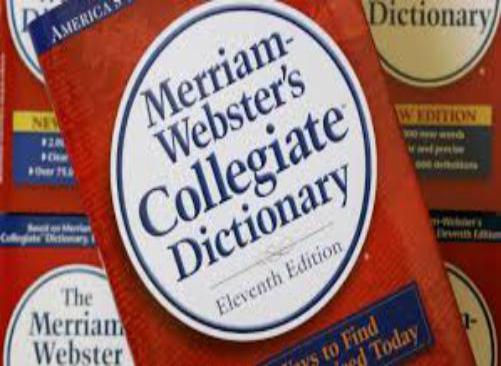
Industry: Others